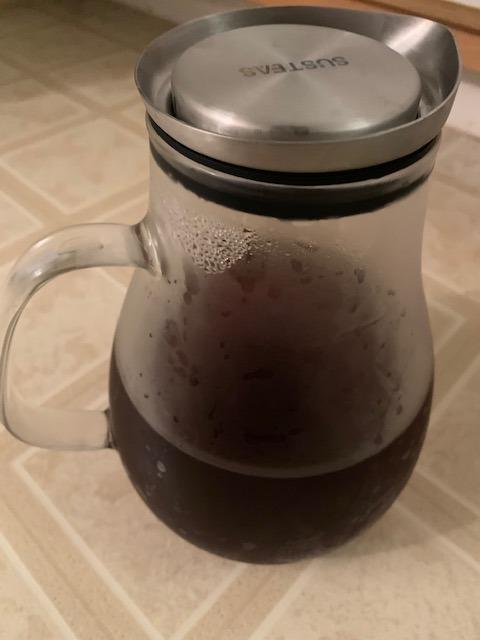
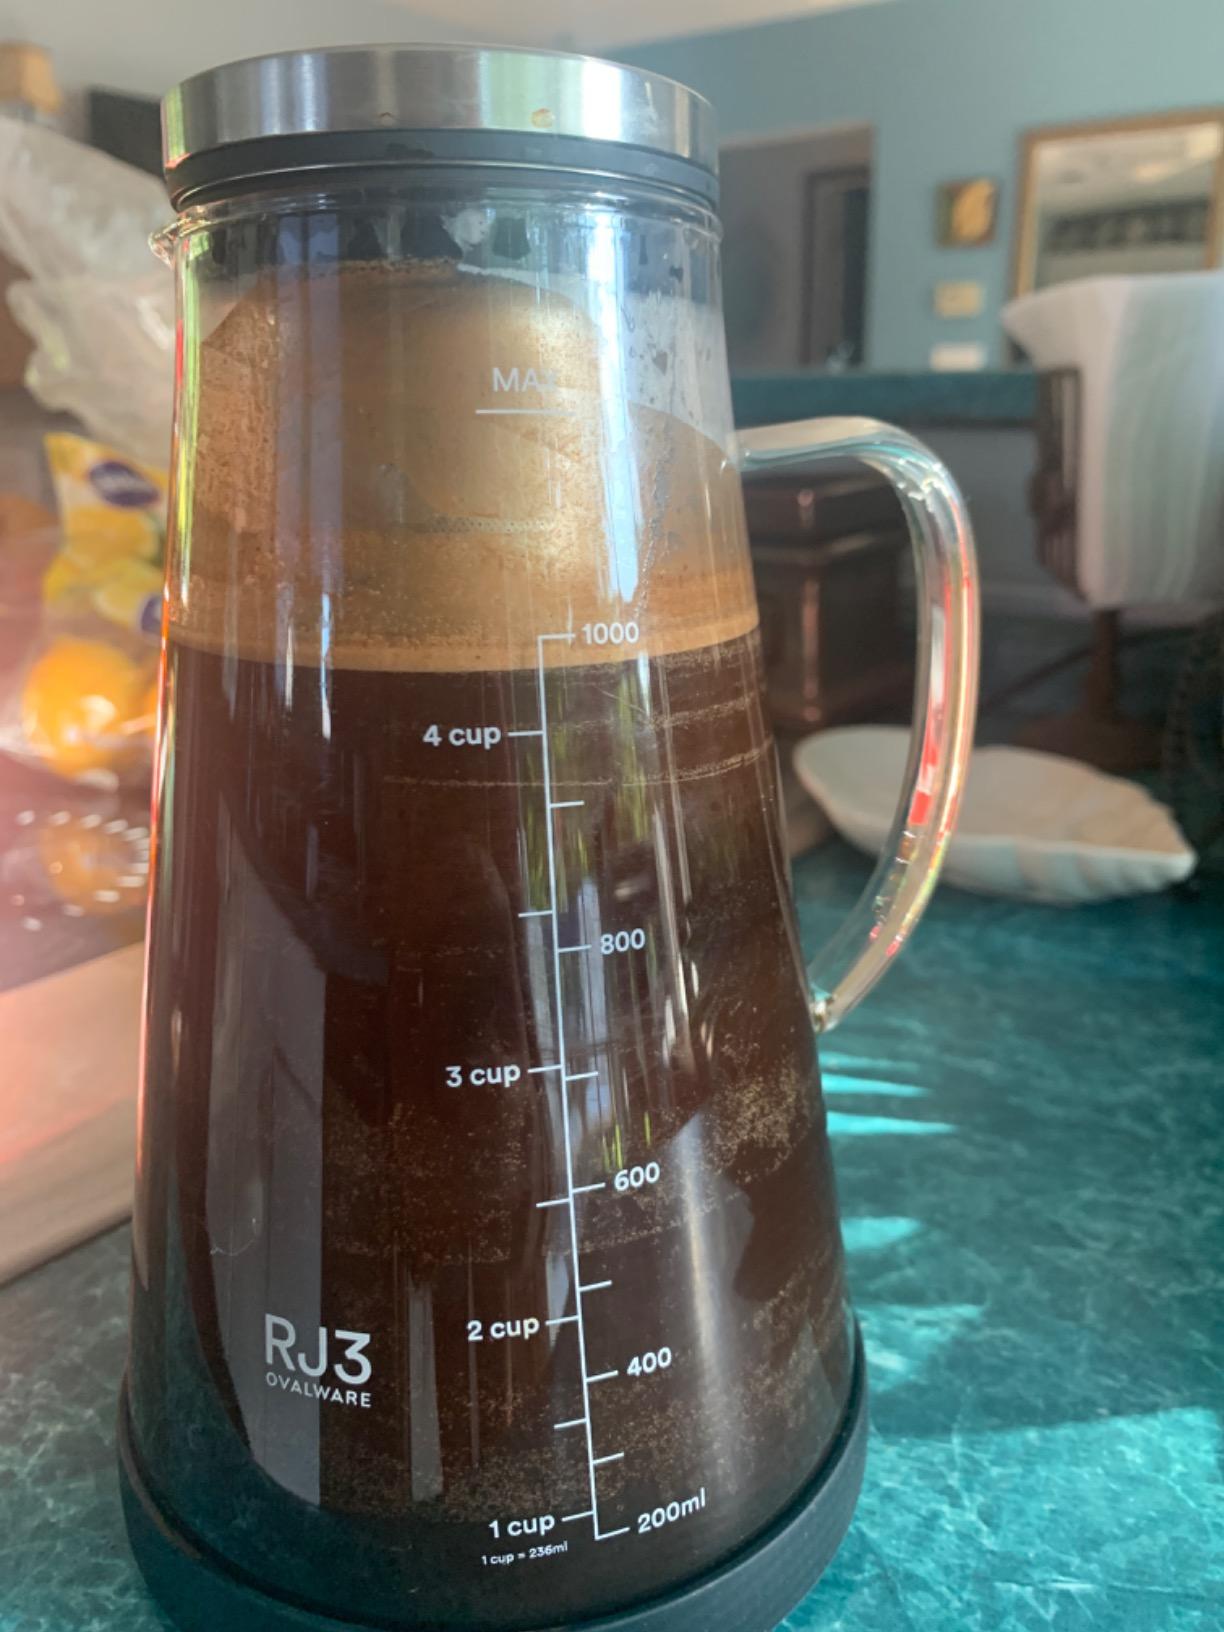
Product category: items_tea
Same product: no